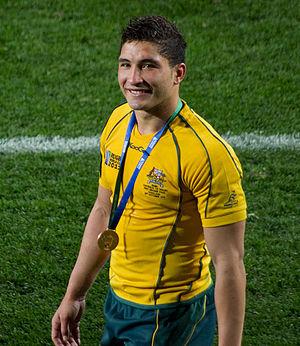
Anthony S. Fainga'a, né le 2 février 1987 à Queanbeyan, est un joueur de rugby à XV international australien évoluant au poste de centre. Il joue avec les Kintetsu Liners en Top League depuis 2016.